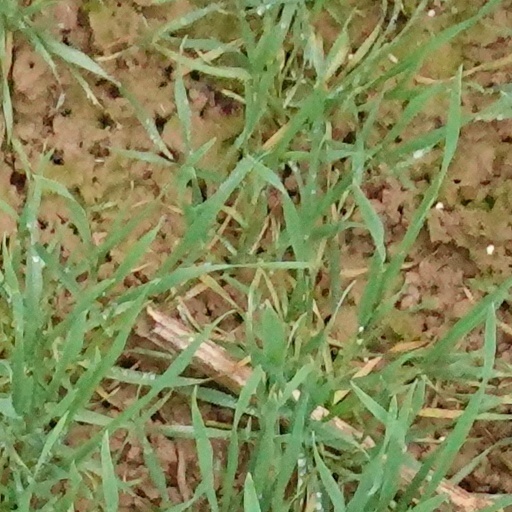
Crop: wheat